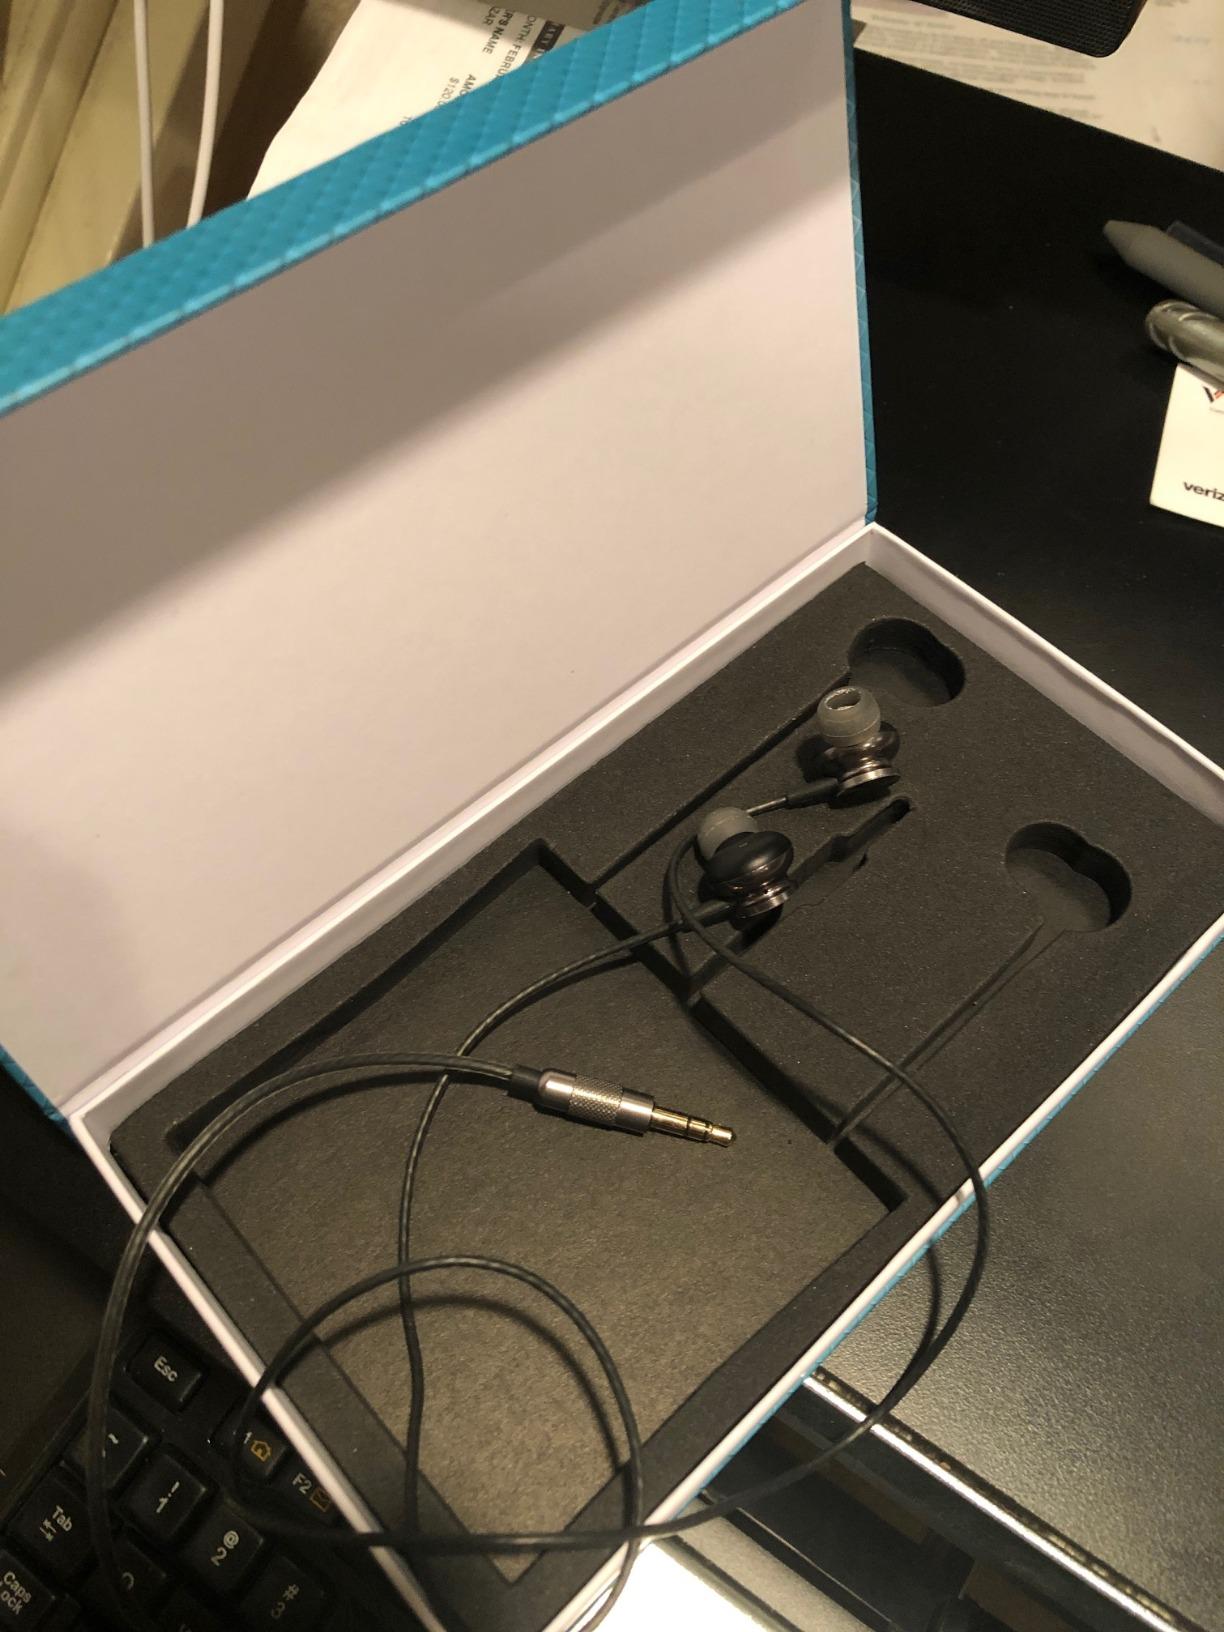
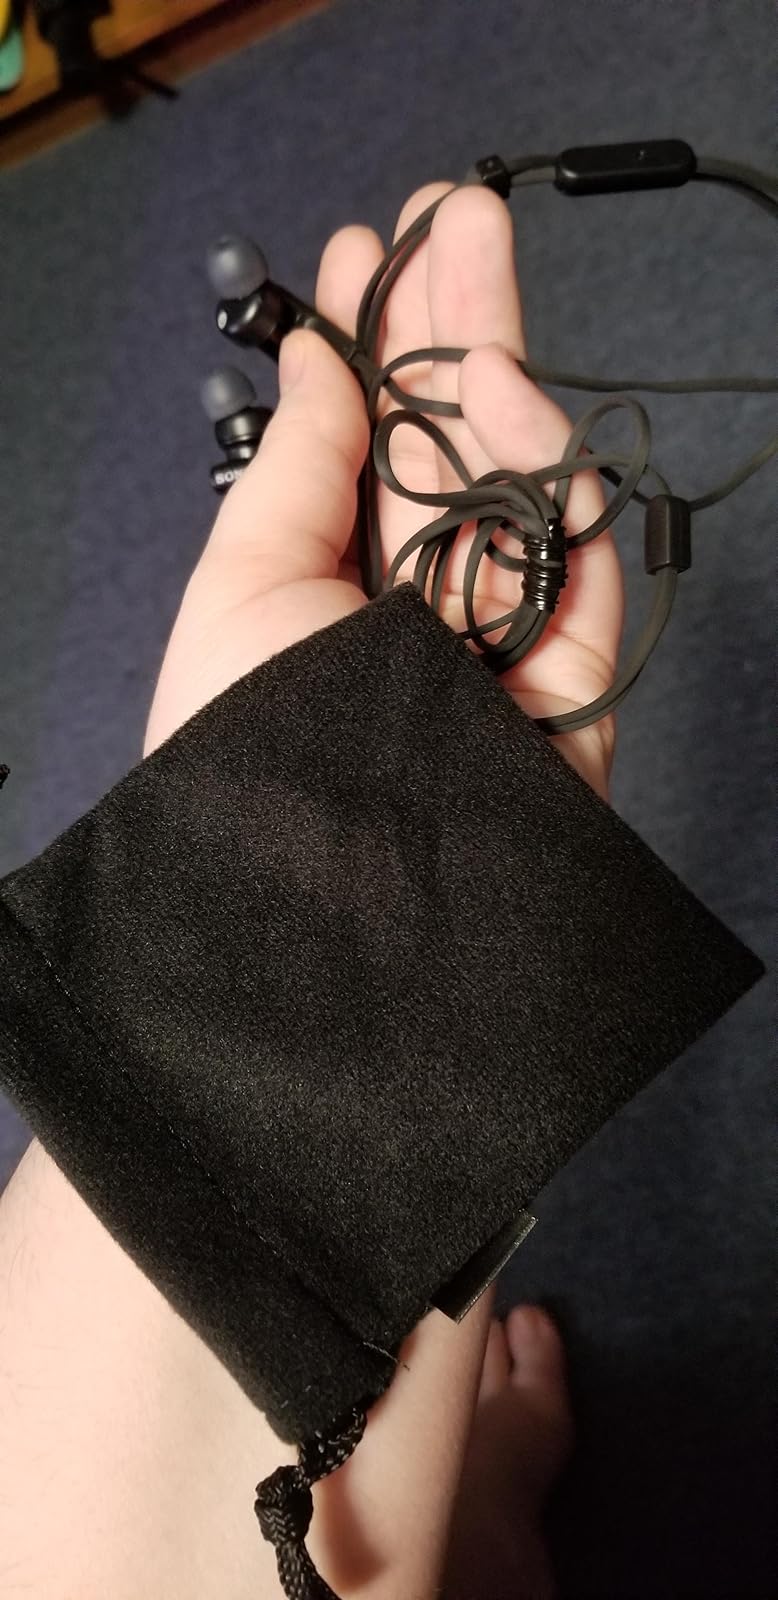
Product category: headphones
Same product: no